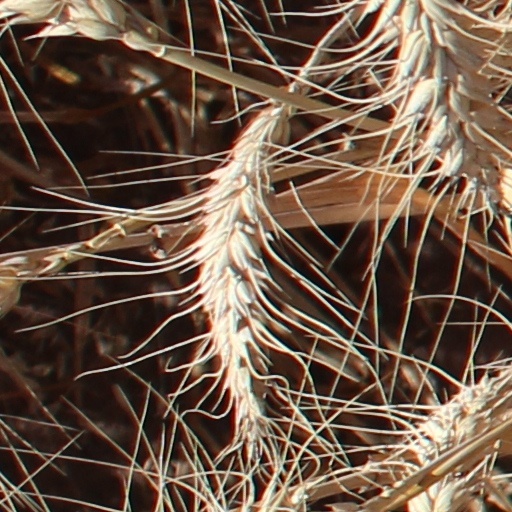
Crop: wheat